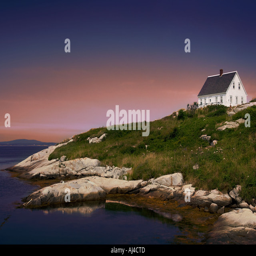
the white house situated above the entrance